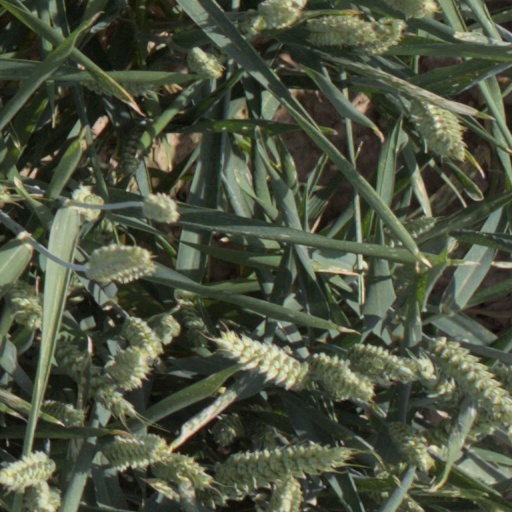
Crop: wheat